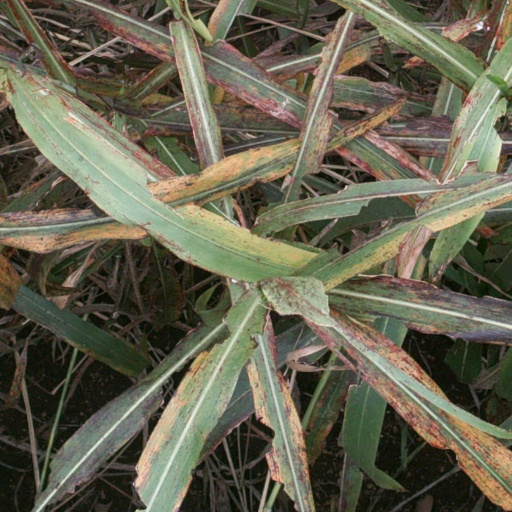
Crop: sorghum